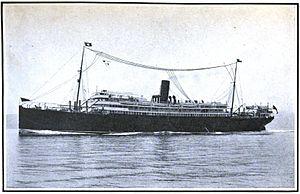
L’antenne en T est une variante d'antenne ground plane rayonnante à capacité terminale. Cette antenne en T, plus courte qu'une antenne quart d'onde, est conçue pour fonctionner là où d'autres types d'antennes ne sont pas adaptés par leur dimension au gabarit disponible sur un navire ou entre deux pylônes. L'antenne en T peut être carénée dans la coque des aéronefs pour conserver un profil aérodynamique à des vitesses élevées.